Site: brandenburg
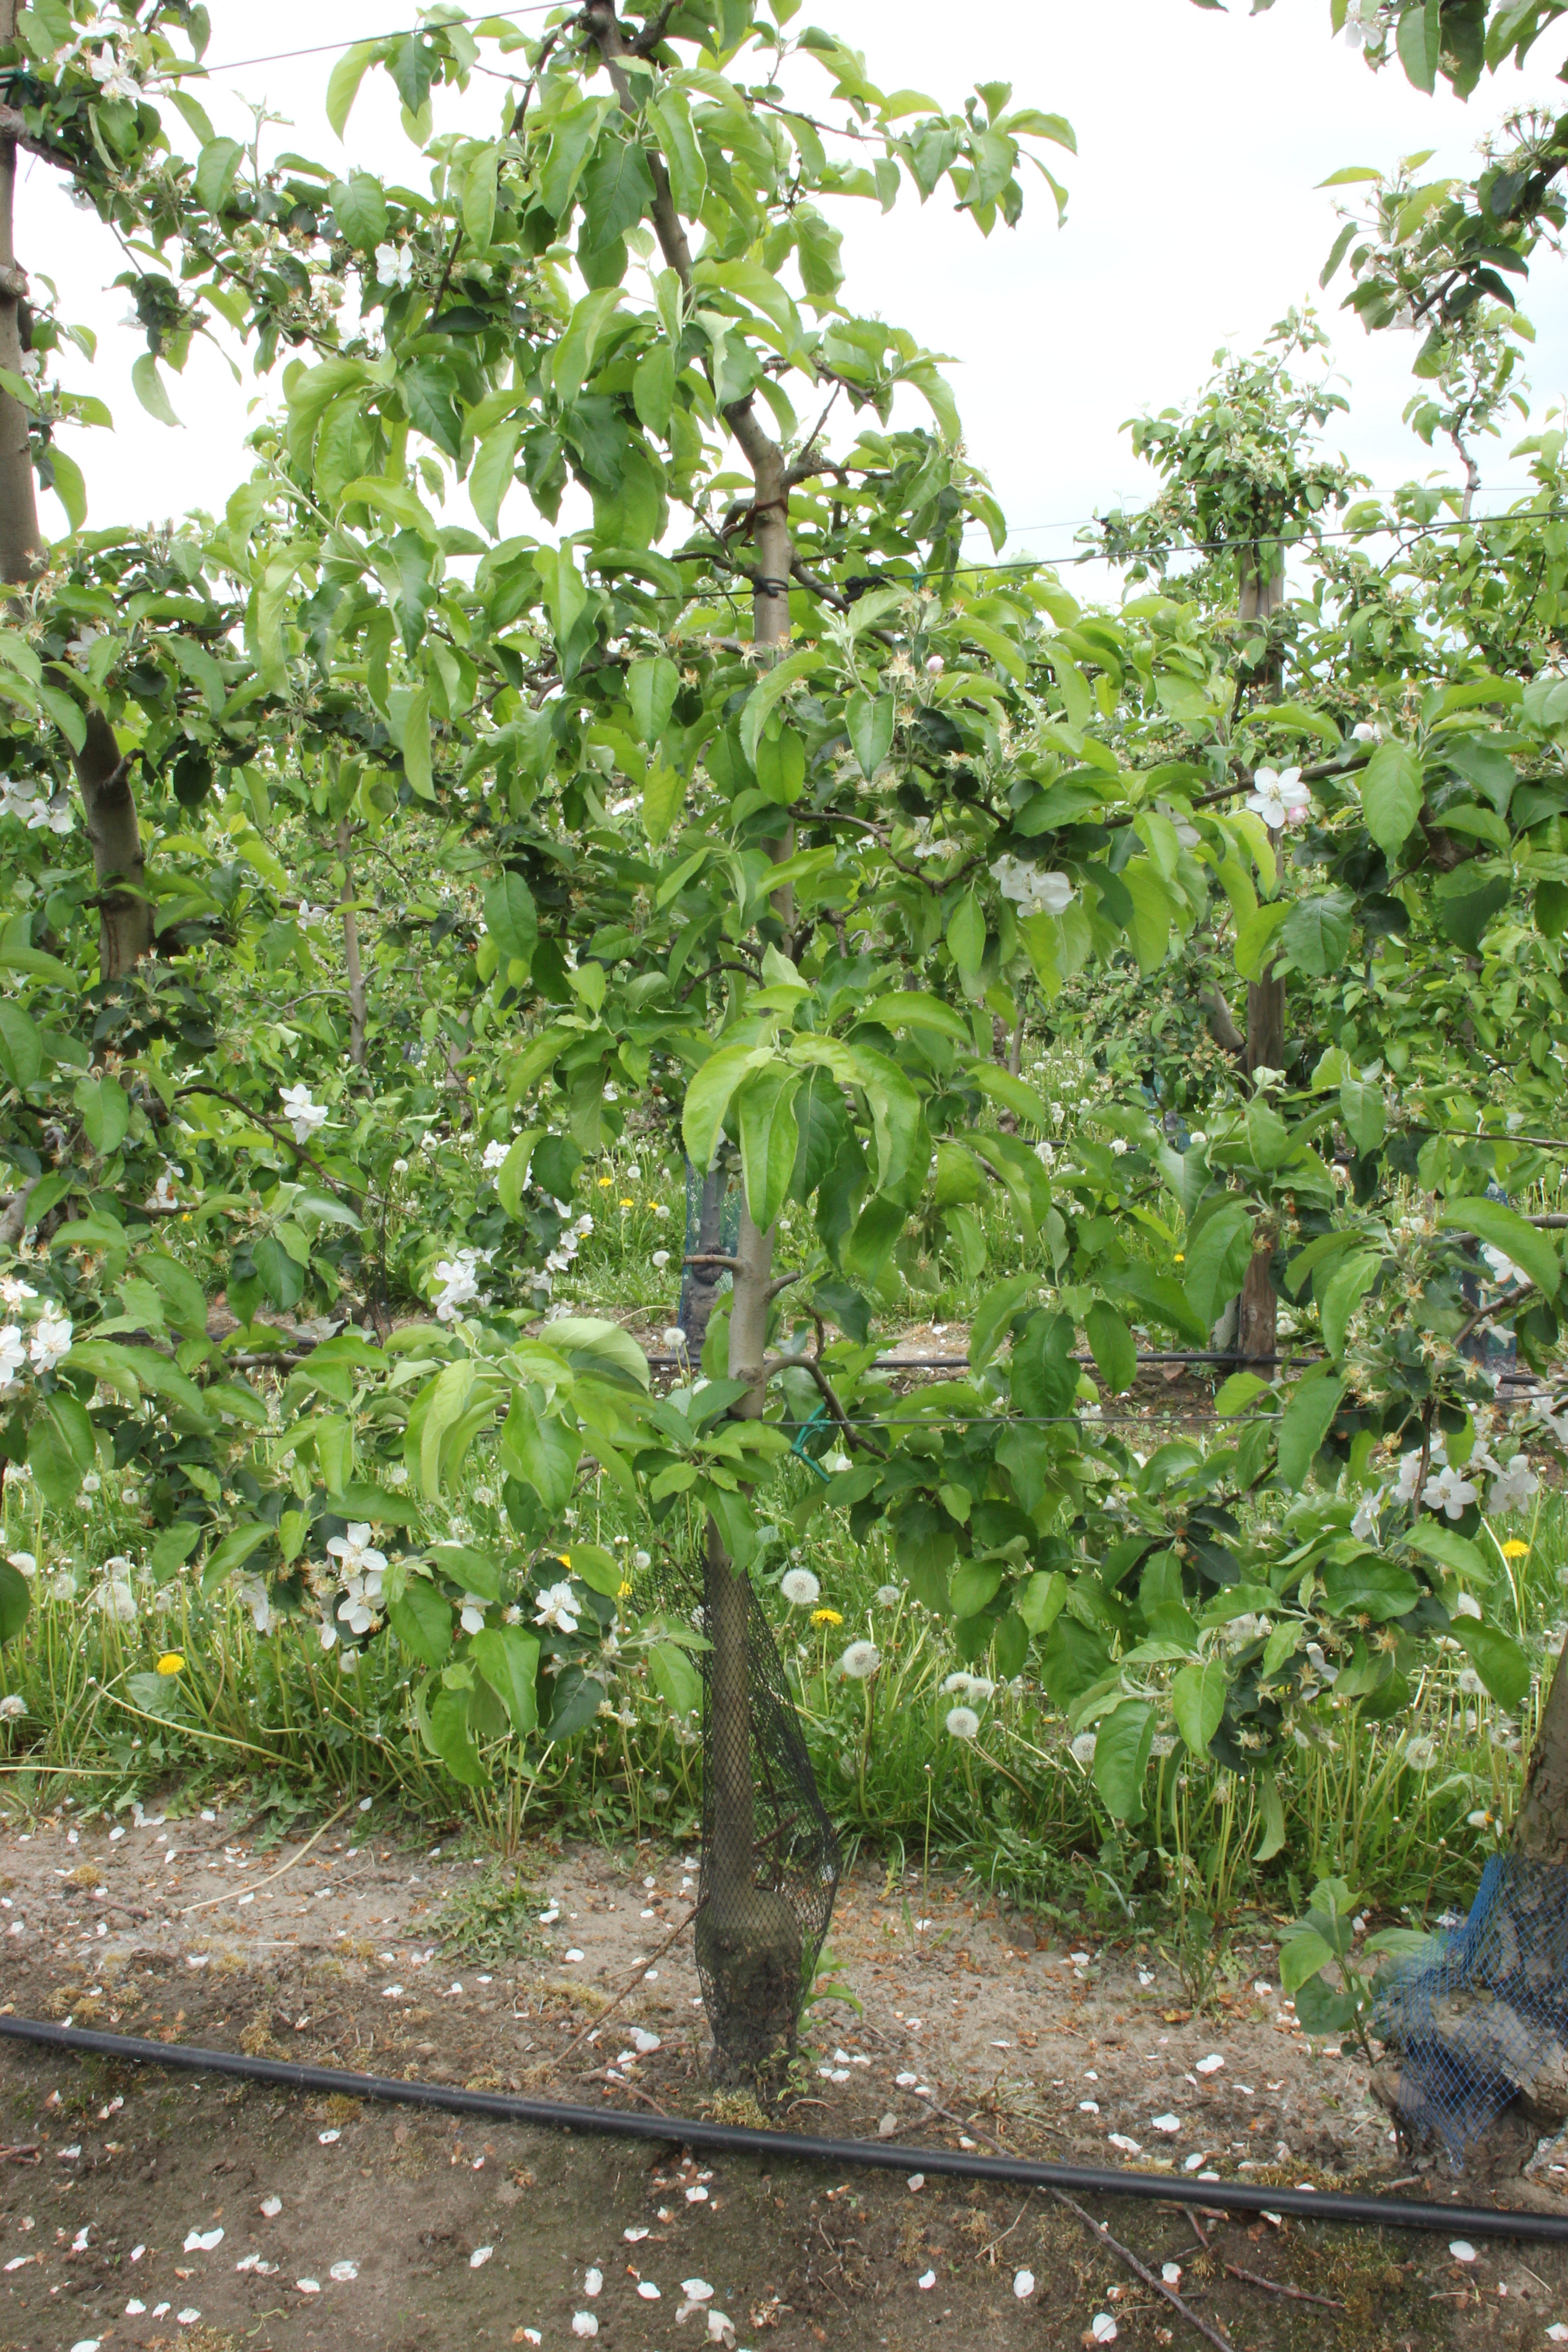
Growth stage (BBCH 67): Flowering